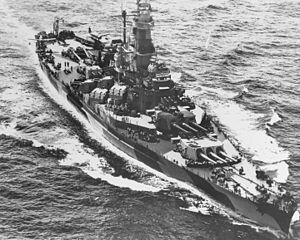
L'USS Indiana est un cuirassé de classe South Dakota en service dans l'US Navy durant la seconde guerre mondiale. Il est lancé en 1941, armé en 1942 et sert jusqu'à la fin de la guerre dans le Pacifique. Désarmé en 1947 et placé dans la flotte de réserve, il est vendu pour démolition en 1963.